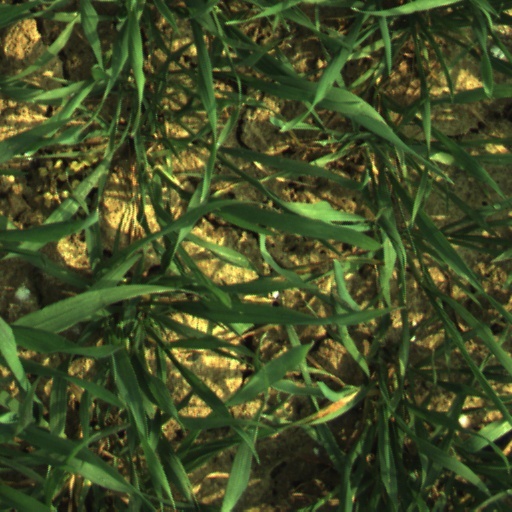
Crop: wheat